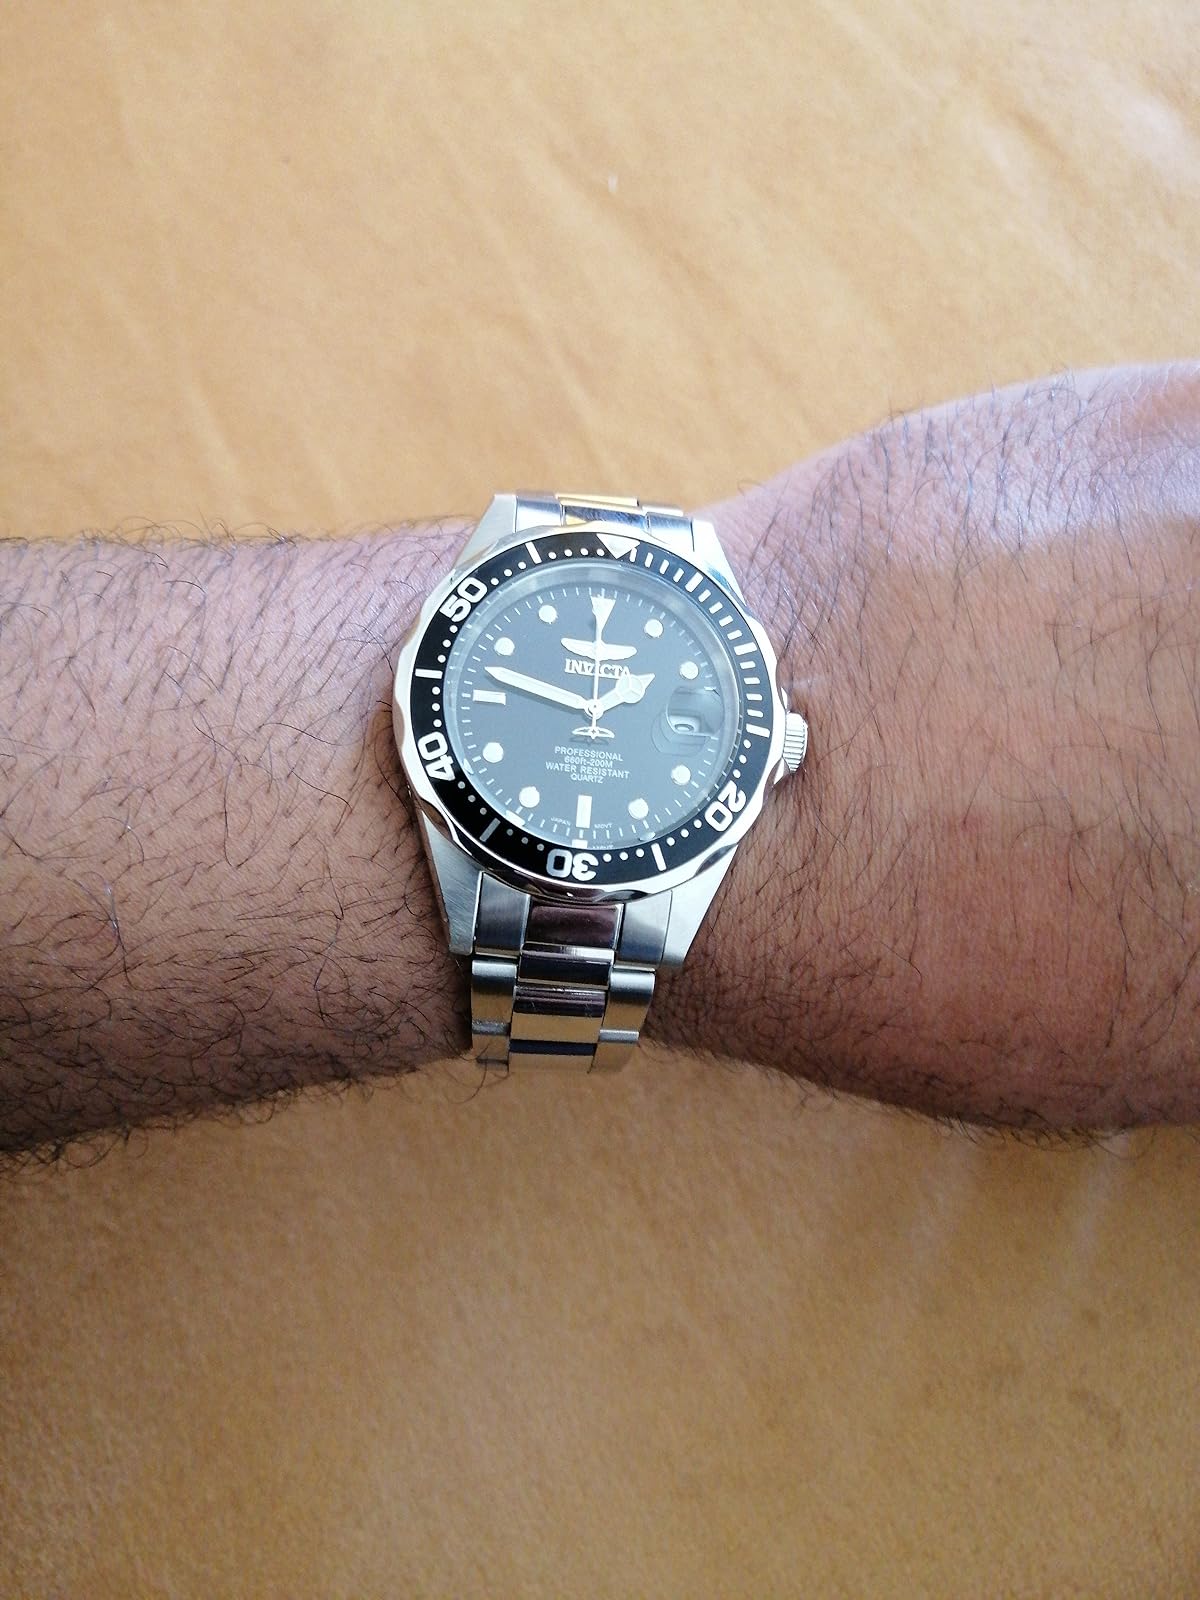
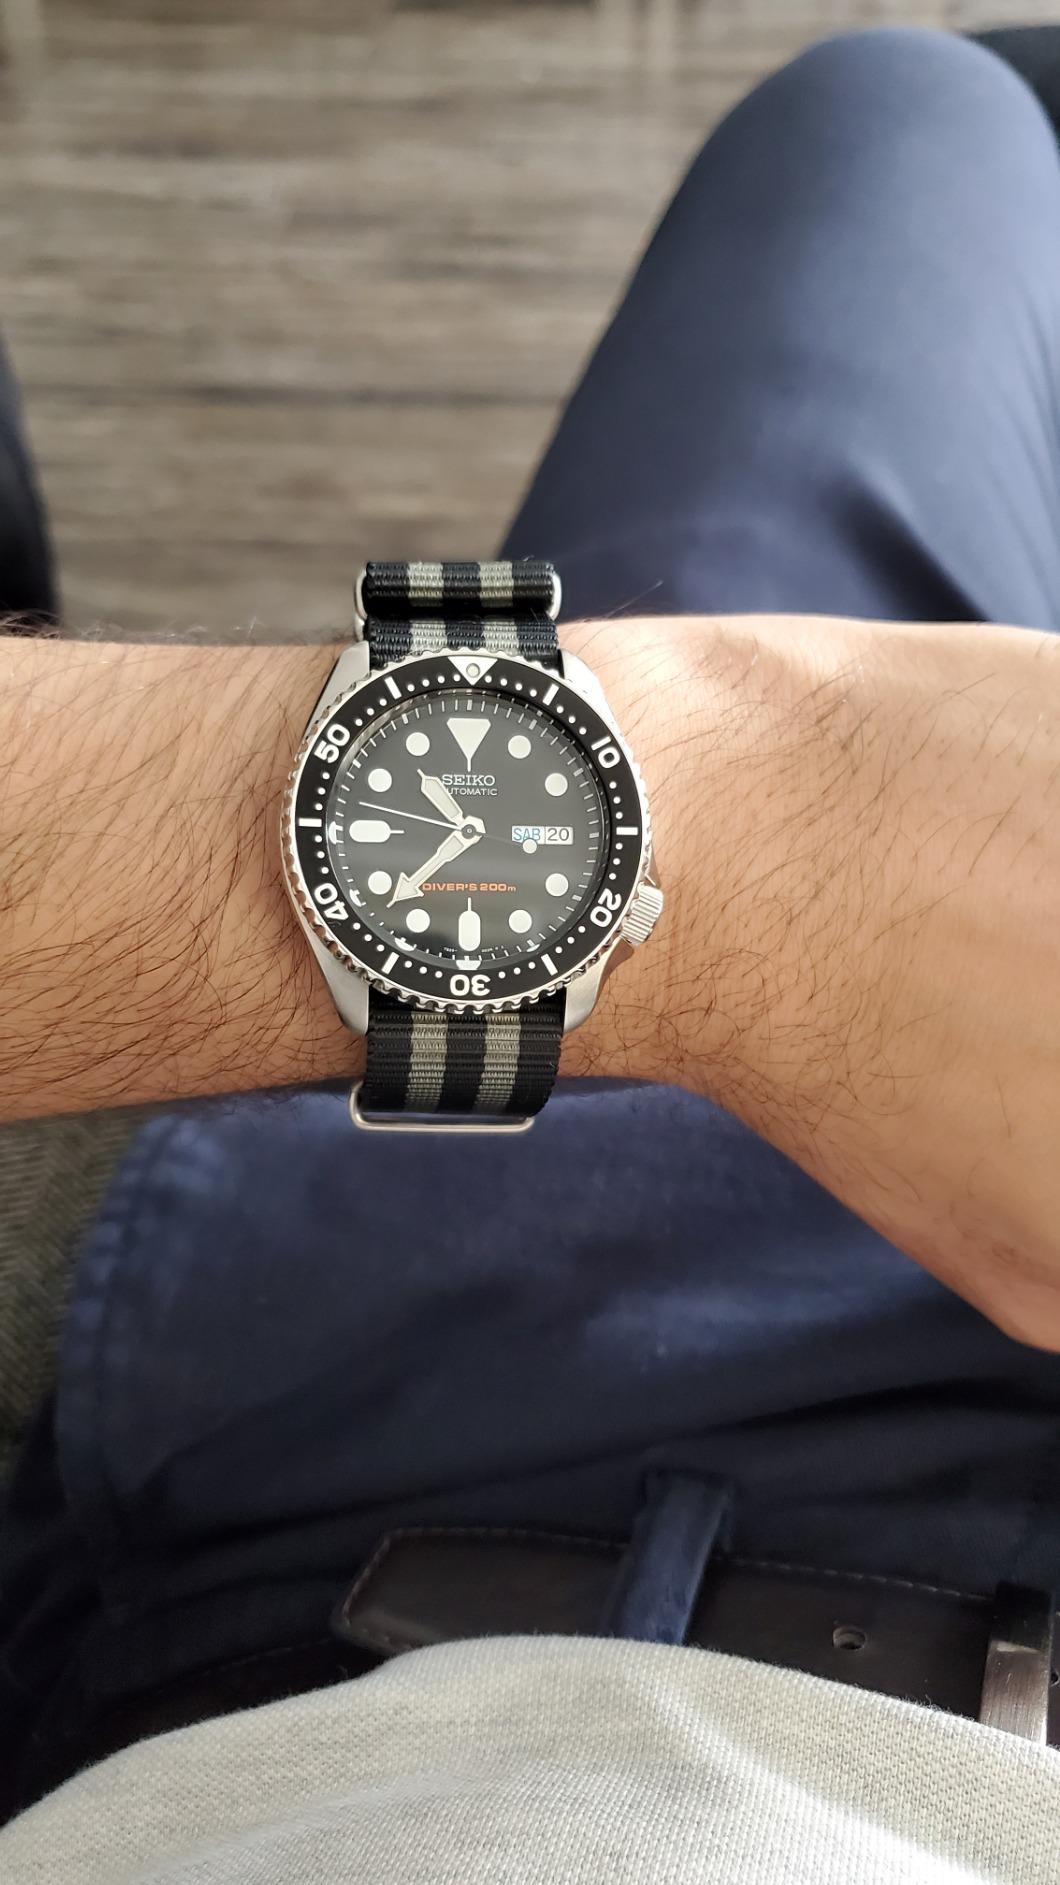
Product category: accessories_watch
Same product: no